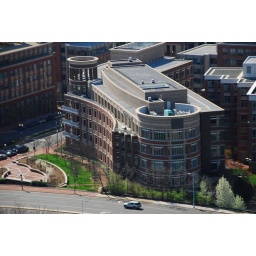
Interesting building down the hill from the Masonic Temple in WDC.